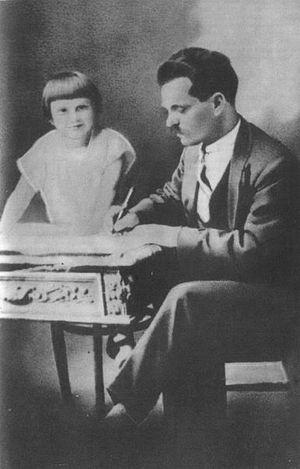
Nestor Ivanovitch Makhno, né le 26 octobre 1888 à Houliaïpole et mort à Paris le 25 juillet 1934, est un communiste libertaire fondateur de l'Armée révolutionnaire insurrectionnelle ukrainienne qui, après la révolution d'Octobre et jusqu'en 1921, combat à la fois les Armées blanches tsaristes et l'Armée rouge bolchévique.